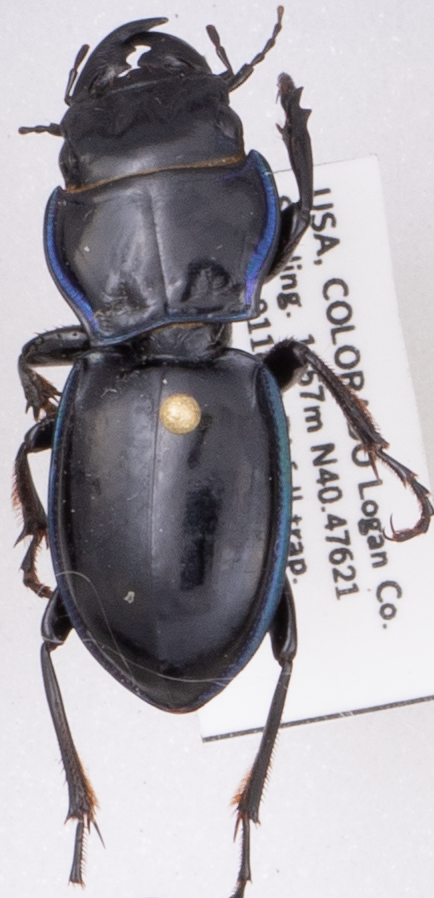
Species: Pasimachus elongatus
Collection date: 2021-06-16
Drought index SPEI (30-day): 0.022
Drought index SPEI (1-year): -0.17
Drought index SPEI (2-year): -0.572